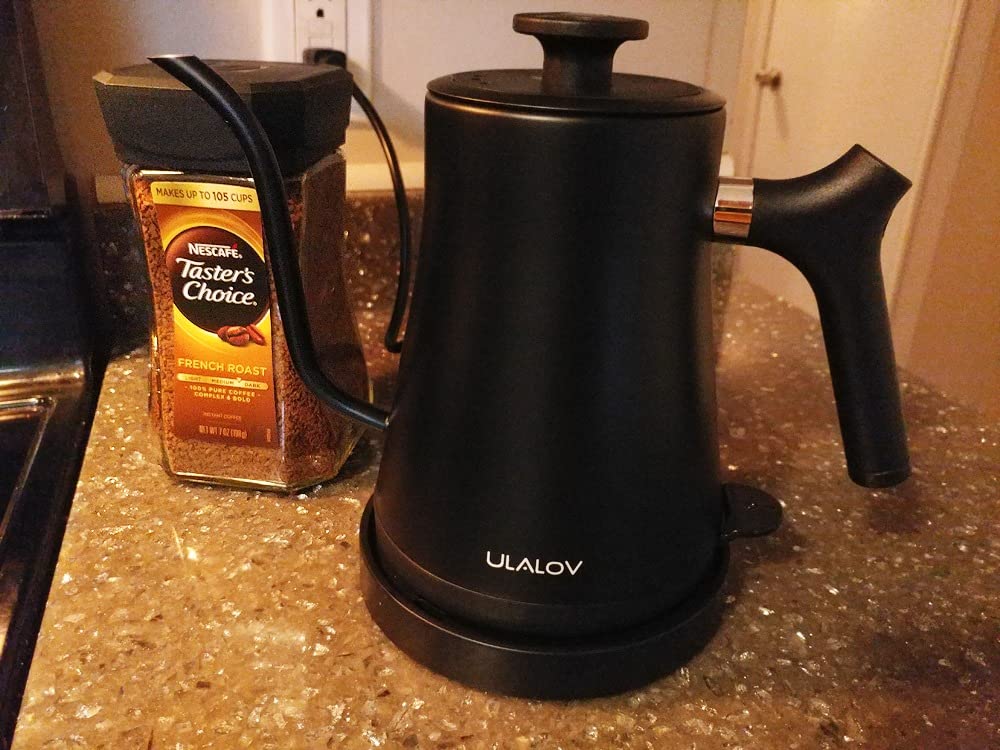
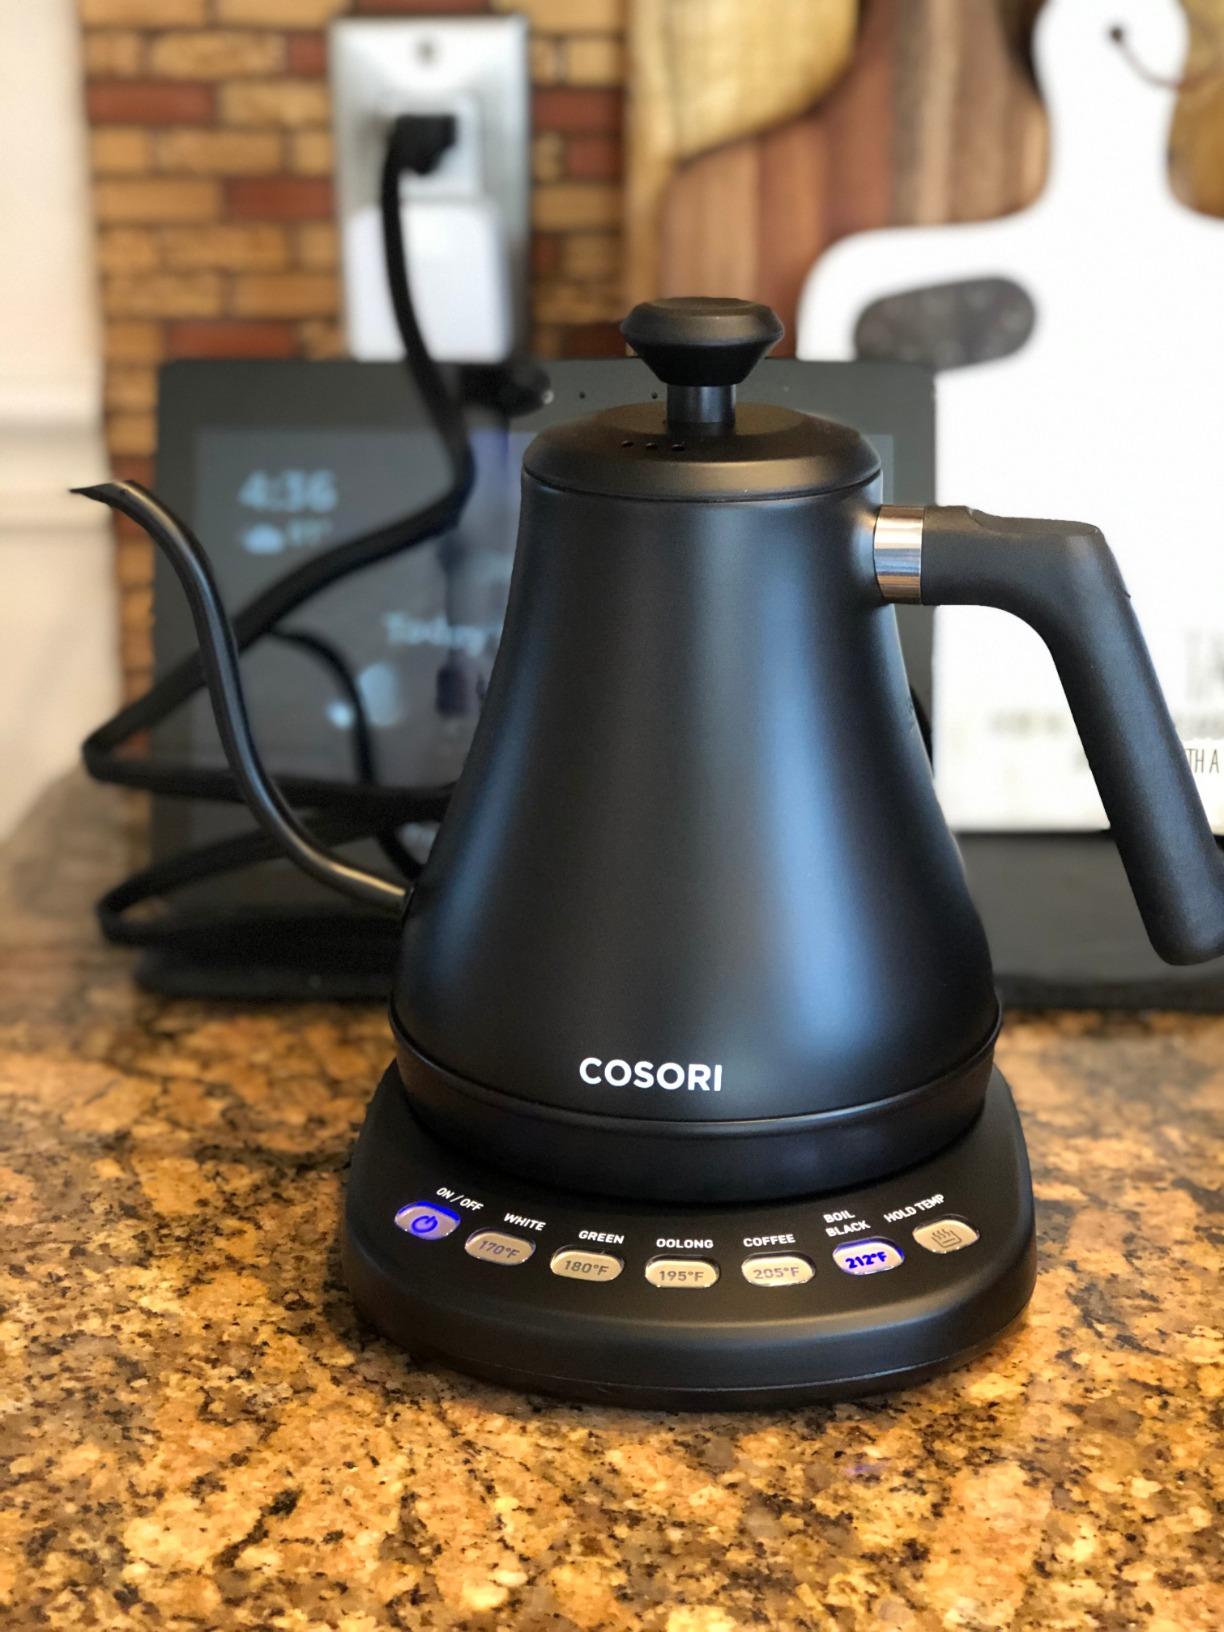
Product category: items_kettle
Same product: no